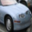
Label: automobile